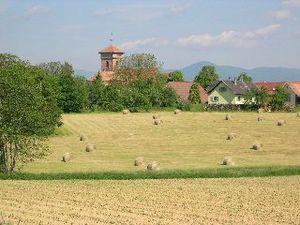
Village de Fontaine (Territoire de Belfort) Photo prise en mai 2004 par LP90 Licence GFDL LP90 mai 2004
Le Grand Belfort est une structure de coopération intercommunale du département du Territoire de Belfort et de la région Bourgogne-Franche-Comté. Le nom complet est Grand Belfort - Communauté d'Agglomération que l'on ne peut pas abréger.
La communauté de communes du Tilleul et de la Bourbeuse est une ancienne communauté de communes située dans le Territoire de Belfort.
Fontaine est une commune française située dans le département du Territoire de Belfort en région Bourgogne-Franche-Comté.